Giraut de Bornelh

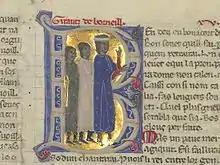
"Girautz de Borneill" (as written at top) in a 13th-century chansonnier.

Giraut de Bornelh (c. 1138 – 1215), whose first name is also spelled Guiraut and whose toponym is de Borneil or de Borneyll, was a troubadour connected to the castle of the viscount of Limoges. He is credited with the formalisation, if not the invention, of the "light" style, or "trobar leu".